Racism in Italy

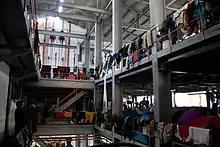
Migrant agricultural worker housing, Rosarno, Italy

Another environmentally toxic camp, Masseria del Pozzo, was also located in the Giugliano region. This camp, established in March 2013, was an official settlement forcibly created following the eviction of other camps in the Giugliano region, including a previous site that was contaminated by hazardous waste. The Masseria del Pozzo camp was home to approximately 260 persons in March 2016. In 2014, the population of the camp was estimated to be 500 persons, with approximately 200–400 children, according to various residents. According to the European Roma Rights Centre, the community had resided at various camps within the Naples region for the past 25 years and "almost all of the [former] inhabitants of the camp are residing lawfully in Italy; they generally have permanent resident status in Italy and some are Italian citizens".